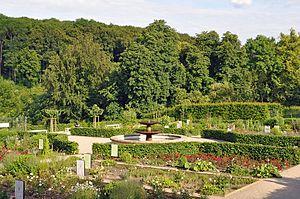
Lichtenau (Westphalie, Allemagne)